Serbia in the Middle Ages

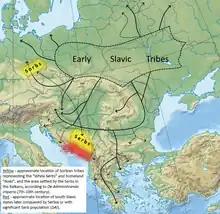
Slavic and Serbian migrations to the Balkans.

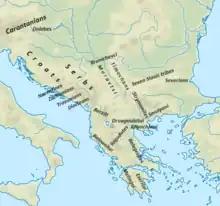
Approximate location of South Slavic tribes, per V. V. Sedov 1995.

The Slavs in general were mentioned by the Roman historians Tacitus and Pliny the Elder and by Claudius Ptolemy, under the name Veneti in the 1st and 2nd century AD. In the 6th century, Byzantine author Procopius and Gothic historian Jordanes mention them as Sclaveni. By this time, the Slavs already settled in the wide areas of central and eastern Europe, reaching lower and central Danube regions and invading Byzantine territories from Thrace, throughout Illyricum, up to Pannonia and Dalmatia.